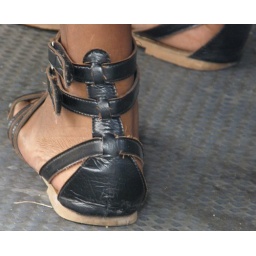
Girl barefoot in black leather gladiator sandals on the road / in bus (#5)